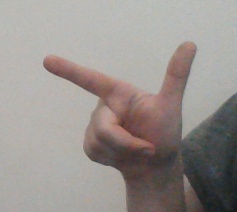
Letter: yaa